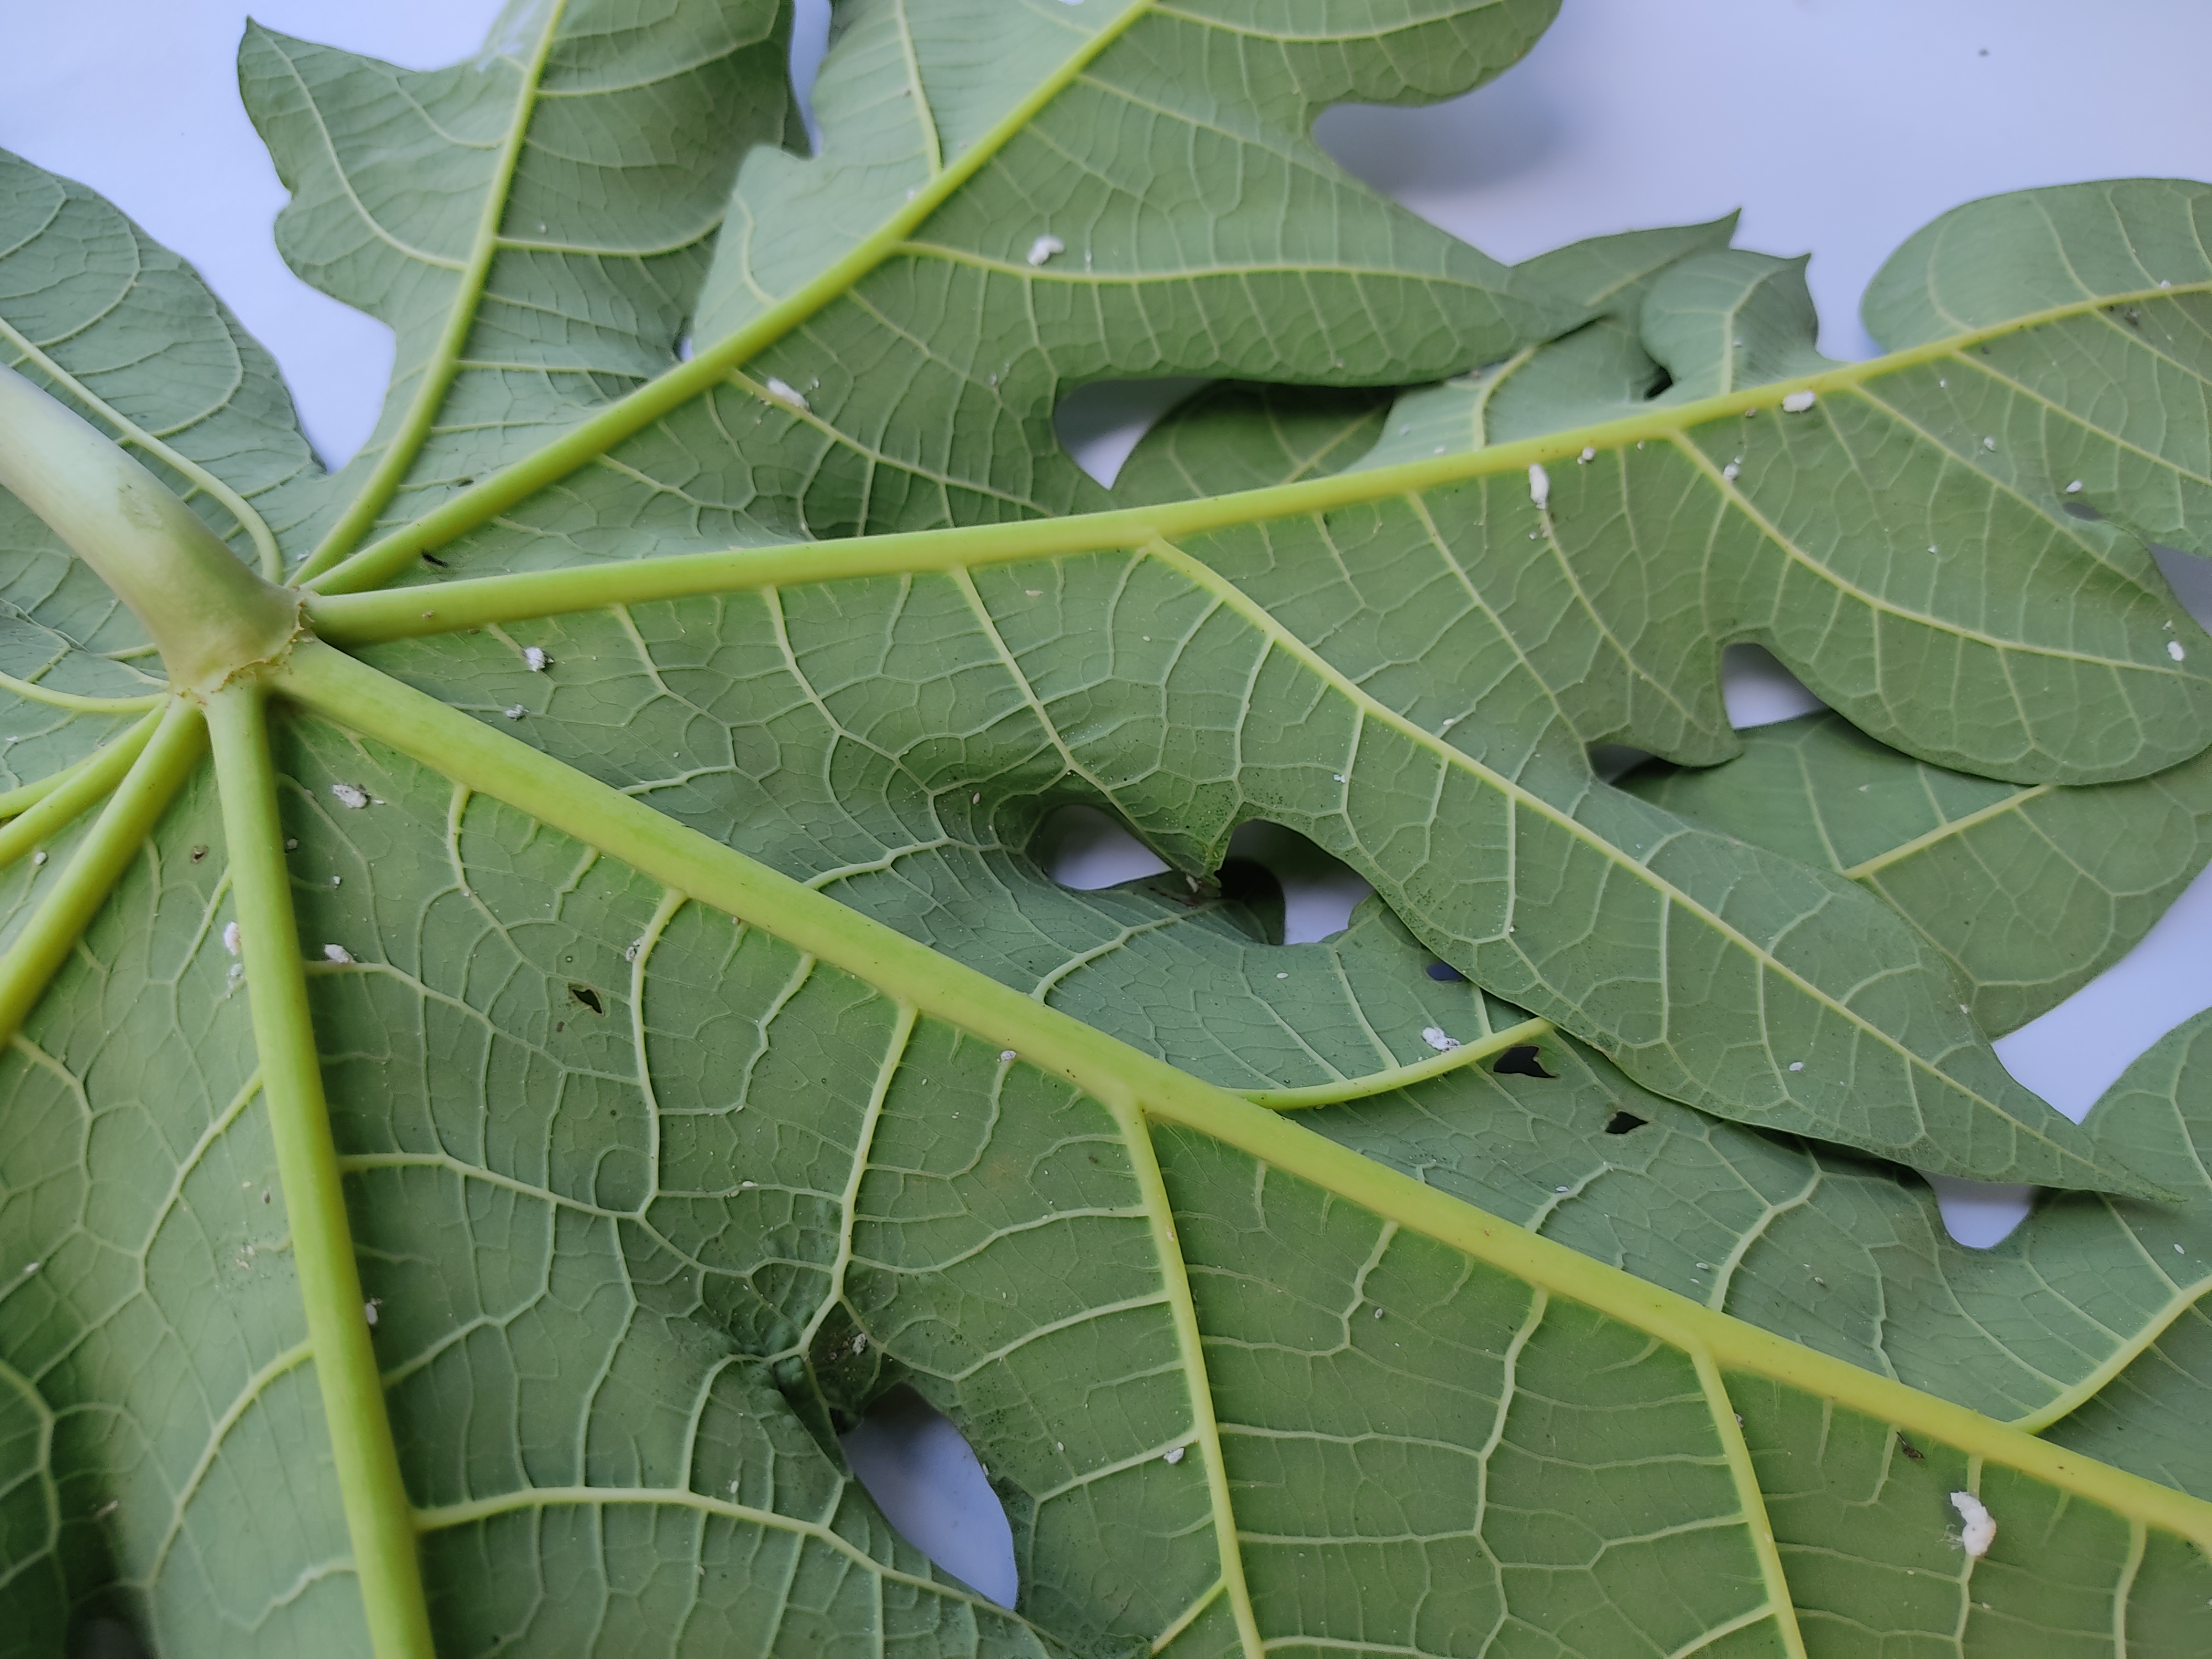
Label: Mealybug